Melvin Brown (footballer)

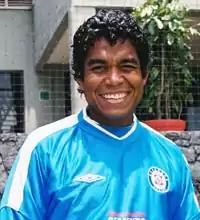
Brown with Cruz Azul

Melvin Brown Casados (born 28 January 1979) is a Mexican former professional footballer who played as a centre-back.